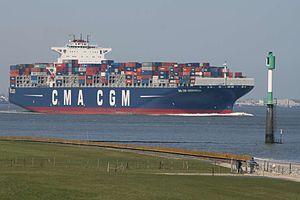
Le CMA CGM Andromeda, navire porte-conteneurs de 11 400 EVP du groupe français CMA CGM, a été livré le 18 mars 2009 en Corée du Sud par Hyundai. Son port d'attache est Londres.